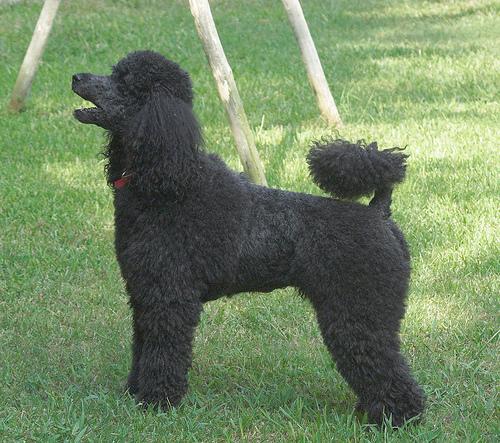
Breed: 316-n000118-standard_poodle